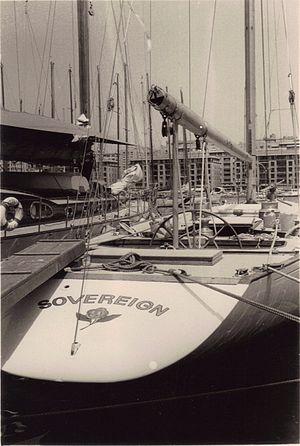
Sovereign dans le Vieux-Port de Marseille en 1965 or 1966, acheté par Marcel Bich en vue de la préparation d'un challenge français à la Coupe de l'America
Marcel Bich, appelé aussi le baron Bich est un industriel franco-italien créateur du célèbre stylo Bic et du groupe homonyme.